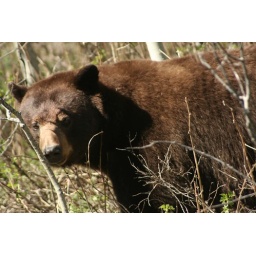
brown bear by the road